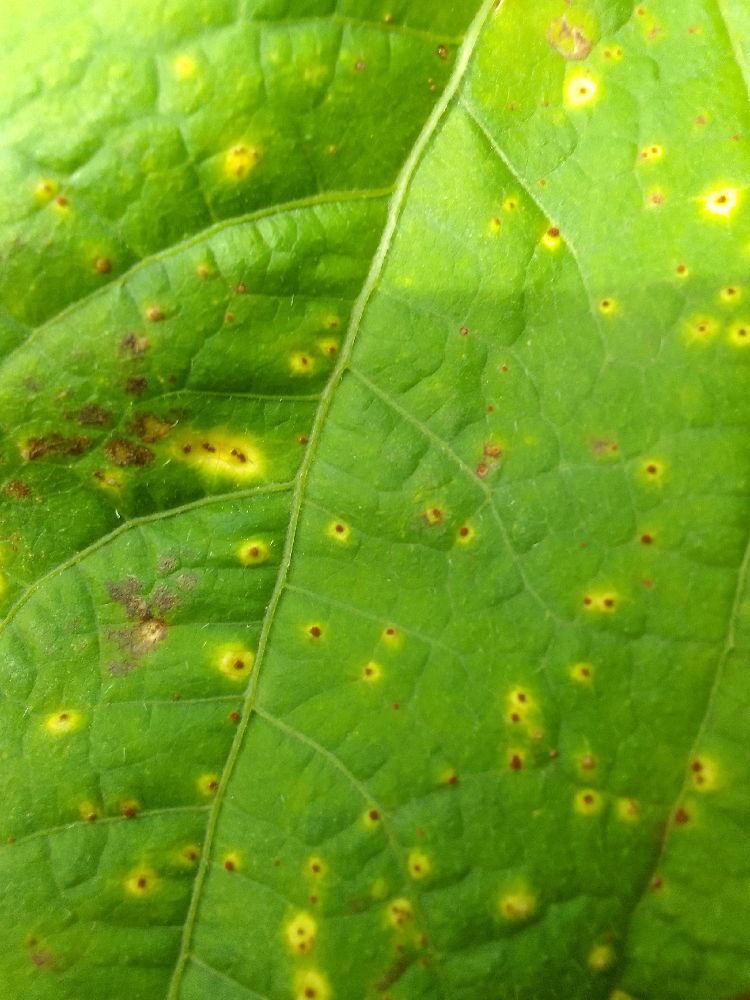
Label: rust